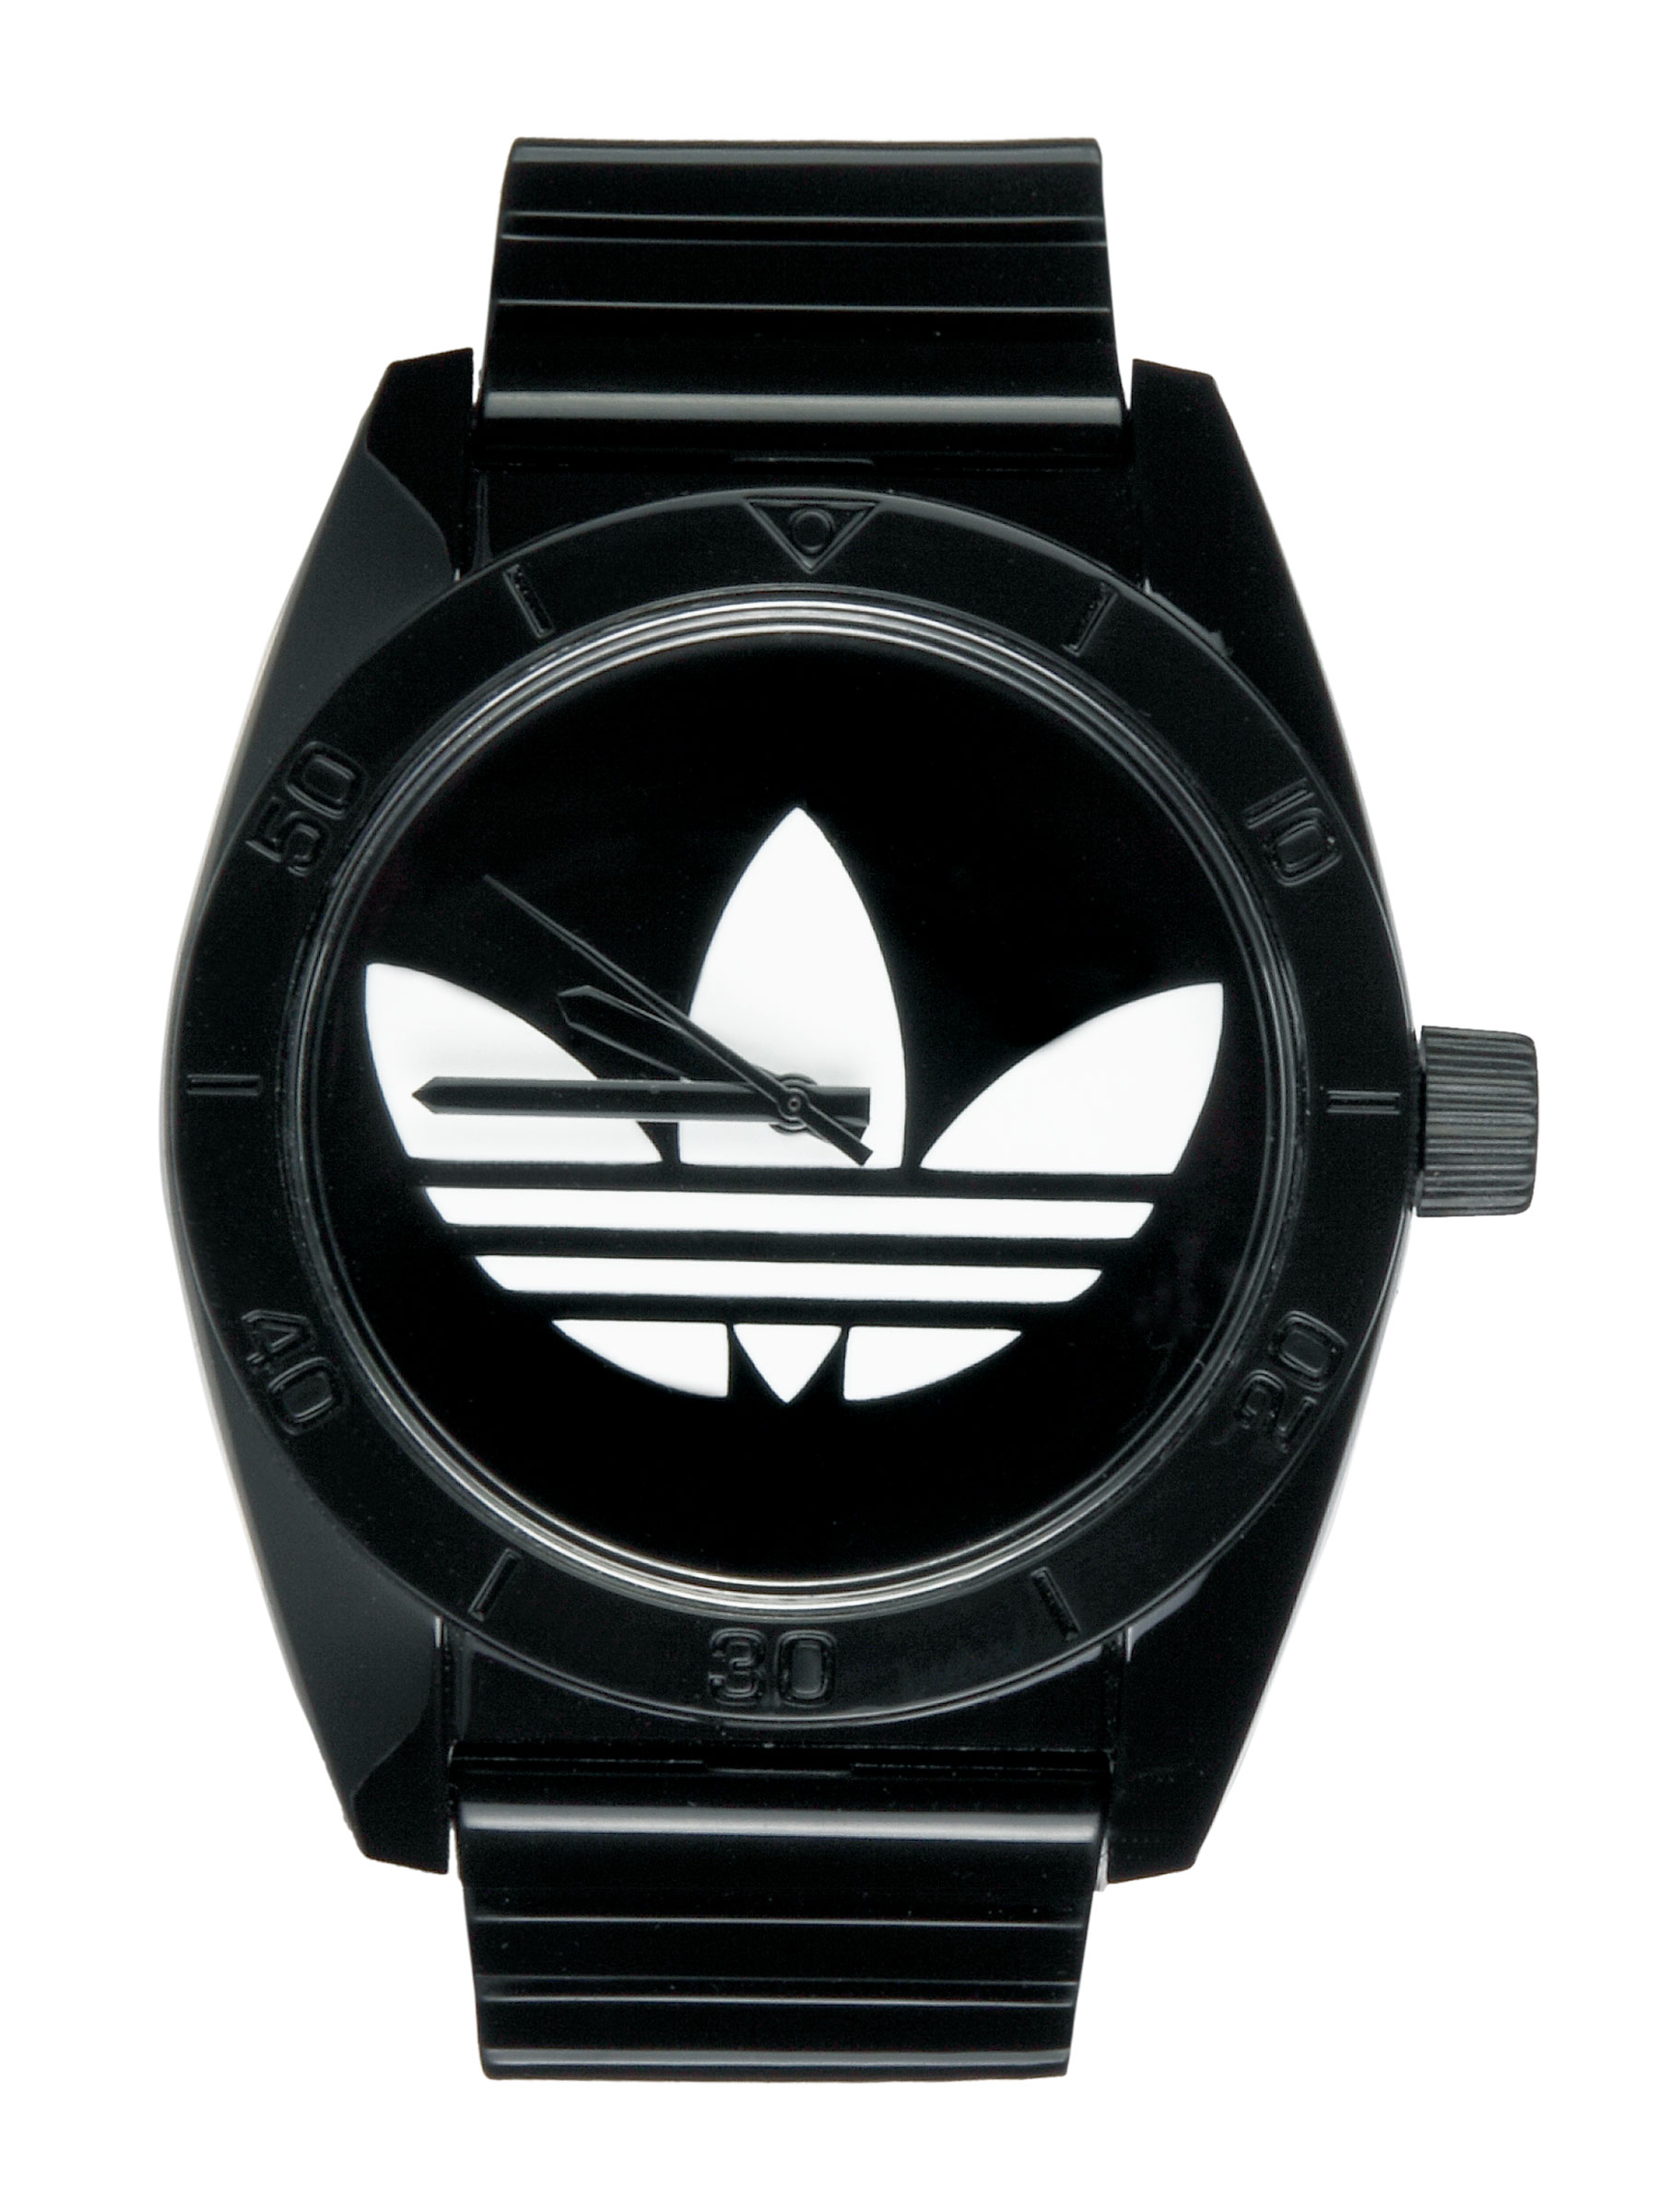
ADIDAS Originals Men Black Dial Watch ADH2653
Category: Accessories / Watches / Watches
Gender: Men
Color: Black
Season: Winter 2016
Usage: Casual